Midwestern University

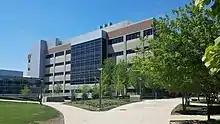
Downers Grove, Illinois Campus

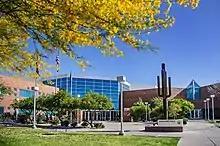
Glendale, Arizona Campus

In 2010, the university received a Conservation and Native Landscaping Awards from the Environmental Protection Agency for restoring 9 acres of wetland and oak-hickory woods on the Downers Grove campus. In 2012, the Downers Grove Multispecialty Clinic opened in a five-story, 193,000 square foot building. Also that year, the College of Veterinary Medicine opened at the Glendale campus, with a 109,000-square-foot veterinary teaching hospital, a 36,000-square-foot large animal teaching facility, and a 76,000-square-foot classroom building. The school was the first veterinary medical school in the state of Arizona, and was the 29th veterinary medical school in the United States.